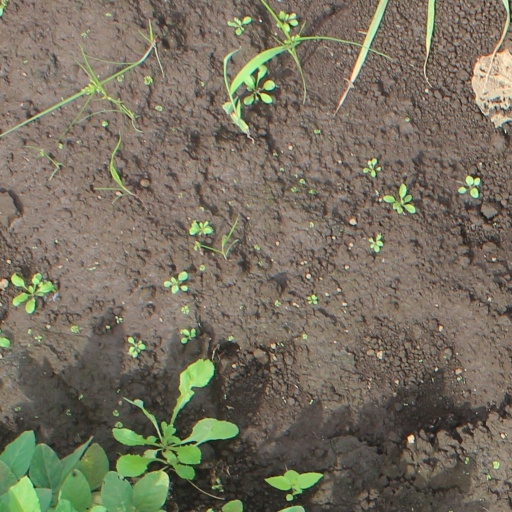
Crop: soybean